John F. Francis

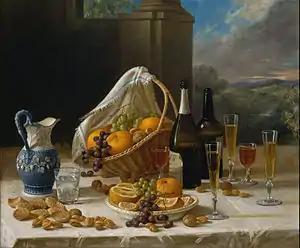
"Luncheon Still Life" (c.1860) by John F. Francis (private collection)

John F. Francis (August 13, 1808 – November 15, 1886) was an American painter, primarily of still lifes.